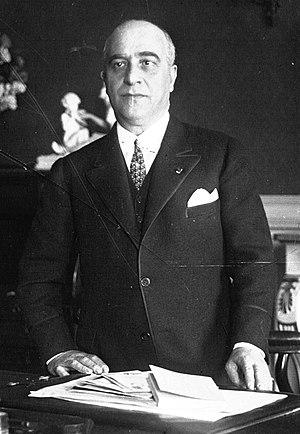
Le préfet de police Jean Chiappe à son bureau, 1927.
Pierre Bonny, né le 25 janvier 1895 à Bordeaux et fusillé le 26 décembre 1944 au fort de Montrouge lors de l'épuration, est un policier français devenu célèbre durant l'entre-deux-guerres, au sein de la Sûreté générale : son nom est d'abord associé à de retentissantes affaires criminelles et politico-financières, dont beaucoup ont été oubliées depuis tandis que d'autres, telles les affaires Seznec, Stavisky et Prince, ont marqué les mémoires.